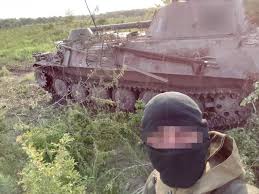
Label: MT_LB